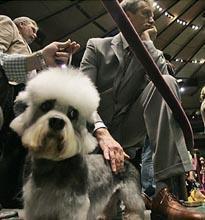
Dandie_Dinmont